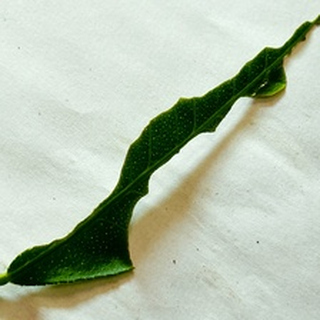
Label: lemon_deficiency